Sakura Genesis 2017

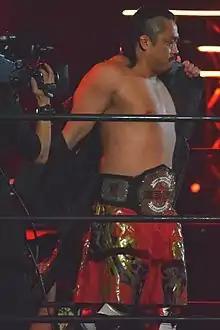
Hirooki Goto, who was set to defend the NEVER Openweight Championship at the event

In the NEVER Openweight Championship match, defending champion Hirooki Goto was set to take on Zack Sabre Jr. in his third defense. Sabre made his NJPW debut on March 6, defeating Katsuyori Shibata with help from Davey Boy Smith Jr. and Minoru Suzuki to capture the British Heavyweight Championship, joining the Suzuki-gun stable in the process. The following day, Sabre pinned Goto in an eight-man tag team match to set himself up as the next challenger for Goto's NEVER Openweight Championship.